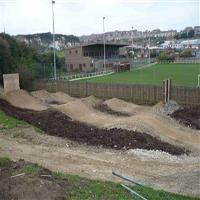
Weather: cloudy or overcast